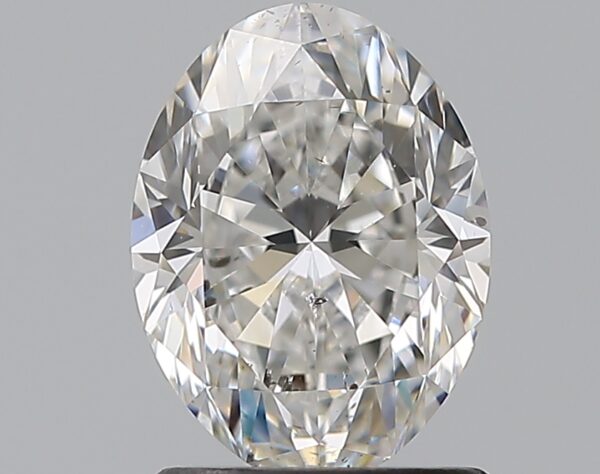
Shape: oval
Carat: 1.2
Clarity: SI1
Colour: E
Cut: EX
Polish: EX
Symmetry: EX
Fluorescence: N
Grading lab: GIA
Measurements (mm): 7.99 x 5.97 x 3.79